Sheoraphuli Raj Debuttar Estate

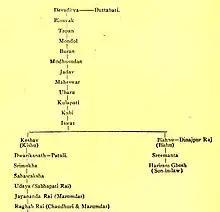
<a href="https%3A//archive.org/details/bansberiaraj00desarich/page/n9/mode/2up">The Generation tree of Sheoraphuli Raj

, Debdutta 907 AD (estm.) Of Kannauj till Raja Raghav of Patuli (1710 AD)The Sheoraphuli "Kshatriya" Rajbansha received great honors from the Mughal emperors. During the reign of Akbar, the Barddhaman Maharaja possessed "10 ani" while the Sheoraphuli Raja held "6 ani". Remarkably, when Serampore was under Danish rule as a colony in 1752, the Danes paid taxes to the Sheoraphuli Rajas, recognizing them as the rightful owners of the town.